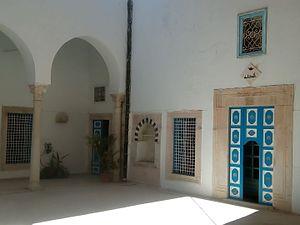
Dar El Jazira This is a photo of the protected monument identified by the ID 11-102 in Tunisia.
Le Dar Al Jaziri est un palais de la médina de Tunis. Situé à la rue du Tribunal, à quelques mètres du Dar Lasram, il a été l'une des résidences de la famille Jaziri entre le XIIᵉ et le XVIIIᵉ siècle.